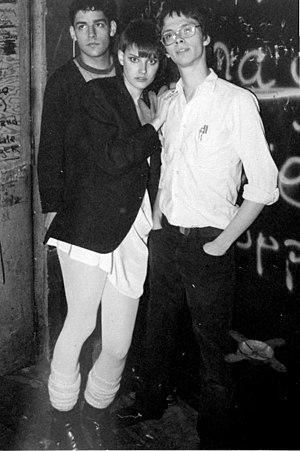
Aimee Mann, née le 8 septembre 1960 à Richmond, est une auteure-compositrice-interprète et bassiste américaine. Après avoir fait partie du groupe 'Til Tuesday dans les années 1980, elle se lance dans une carrière en solo au début des années 1990 mais ses albums, bien que salués par la critique, ne rencontrent pas le succès commercial jusqu'à sa participation à la bande originale de Magnolia, film pour lequel elle est nommée à l'Oscar de la meilleure chanson originale. Dans les années 2000, ses albums obtiennent plus de succès auprès du public.